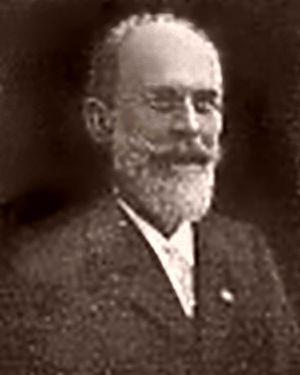
Bernhard Adalbert Emil Koehne était un botaniste et dendrologiste allemand né près de Striegau, une ville connue aujourd'hui comme Strzegom, en Pologne.